Alice, Sweet Alice

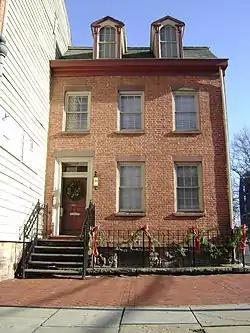
The Spages' apartment building interiors were shot in the historic home of British silk manufacturer John Ryle.

Director Alfred Sole began writing the film in 1974, collaborating with co-writer Rosemary Ritvo on the script. Ritvo, an English doctoral student at Fordham University, was Sole's neighbor, and the two often talked about films together. "She was a Catholic and we would talk about the Catholic church, religion and stuff like that. Then we started talking about films and theater and I discovered she had a great love of horror films," Sole recalled. The two began meeting during weekends and workshopping the screenplay together. At the time, Sole was working professionally as an architect in New Jersey. Ritvo and Sole wrote approximately two to three drafts of the screenplay before it was completed.